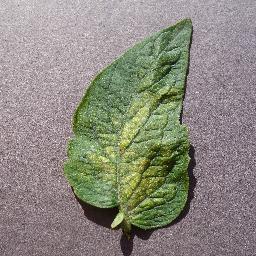
Label: Tomato___Spider_mites Two-spotted_spider_mite